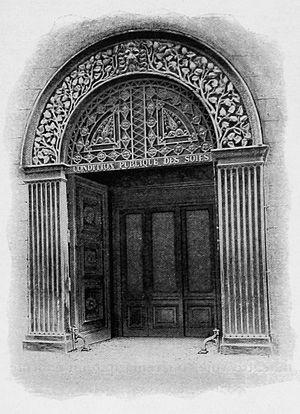
Dictionnaire illustré des communes du département du Rhône. Tome 2 / par MM. E. de Rolland et D. Clouzet.
L’histoire de la soierie à Lyon comprend l'étude de l'ensemble des acteurs de l'industrie de la soie à Lyon. Le secteur soyeux lyonnais tout au long de son histoire comprend toutes les étapes de la fabrication et de la vente d'un tissu en soie à partir de la soie grège : filature, création d'un motif, tissage, apprêt, commercialisation. L'ensemble du secteur est dénommé la « Fabrique ».
Lyon, du Premier au Second Empire, évolue considérablement. Vivant un « âge d'or » économique grâce à la soie, la cité connait une puissante expansion urbaine et commence son industrialisation. Sa population, souvent aux avant-gardes des combats républicains et anticléricaux, se soulève à plusieurs reprises.